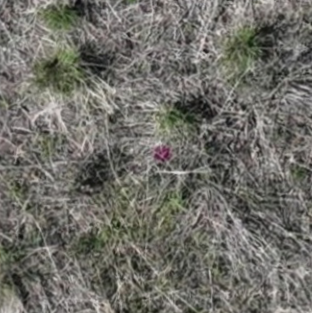
Month: may
Dye color: red
Dye concentration: high